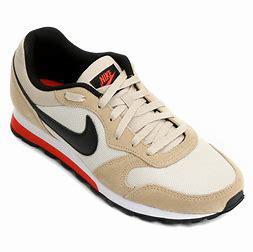
Brand: Nike
Model: MD Runner 2